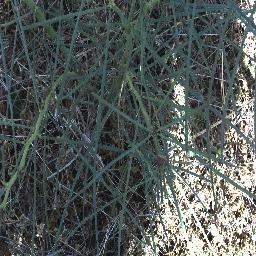
Label: parkinsonia